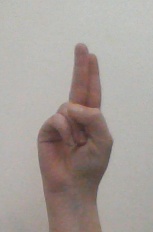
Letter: taa